SR Lord Nelson class

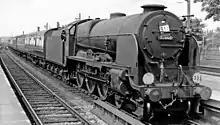
30860 "Lord Hawke" at Basingstoke in 1959.

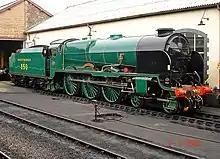
850 "Lord Nelson" at Minehead, WSR in 2006

For a period after its introduction to the Southern Railway network, the "Lord Nelson" class held the title of "most powerful locomotive in Britain" – a claim based on its tractive effort. The advanced design of the locomotive led to the GWR introducing the GWR 6000 Class in order to regain the title lost by their GWR 4073 Class locomotives when the "Lord Nelsons" were constructed. The planned 500-ton trains never materialised, but the class was regularly used on 460 ton trains such as the Golden Arrow. After the Second World War they were also frequently used on heavily laden Boat Trains between London Waterloo station and Southampton docks.